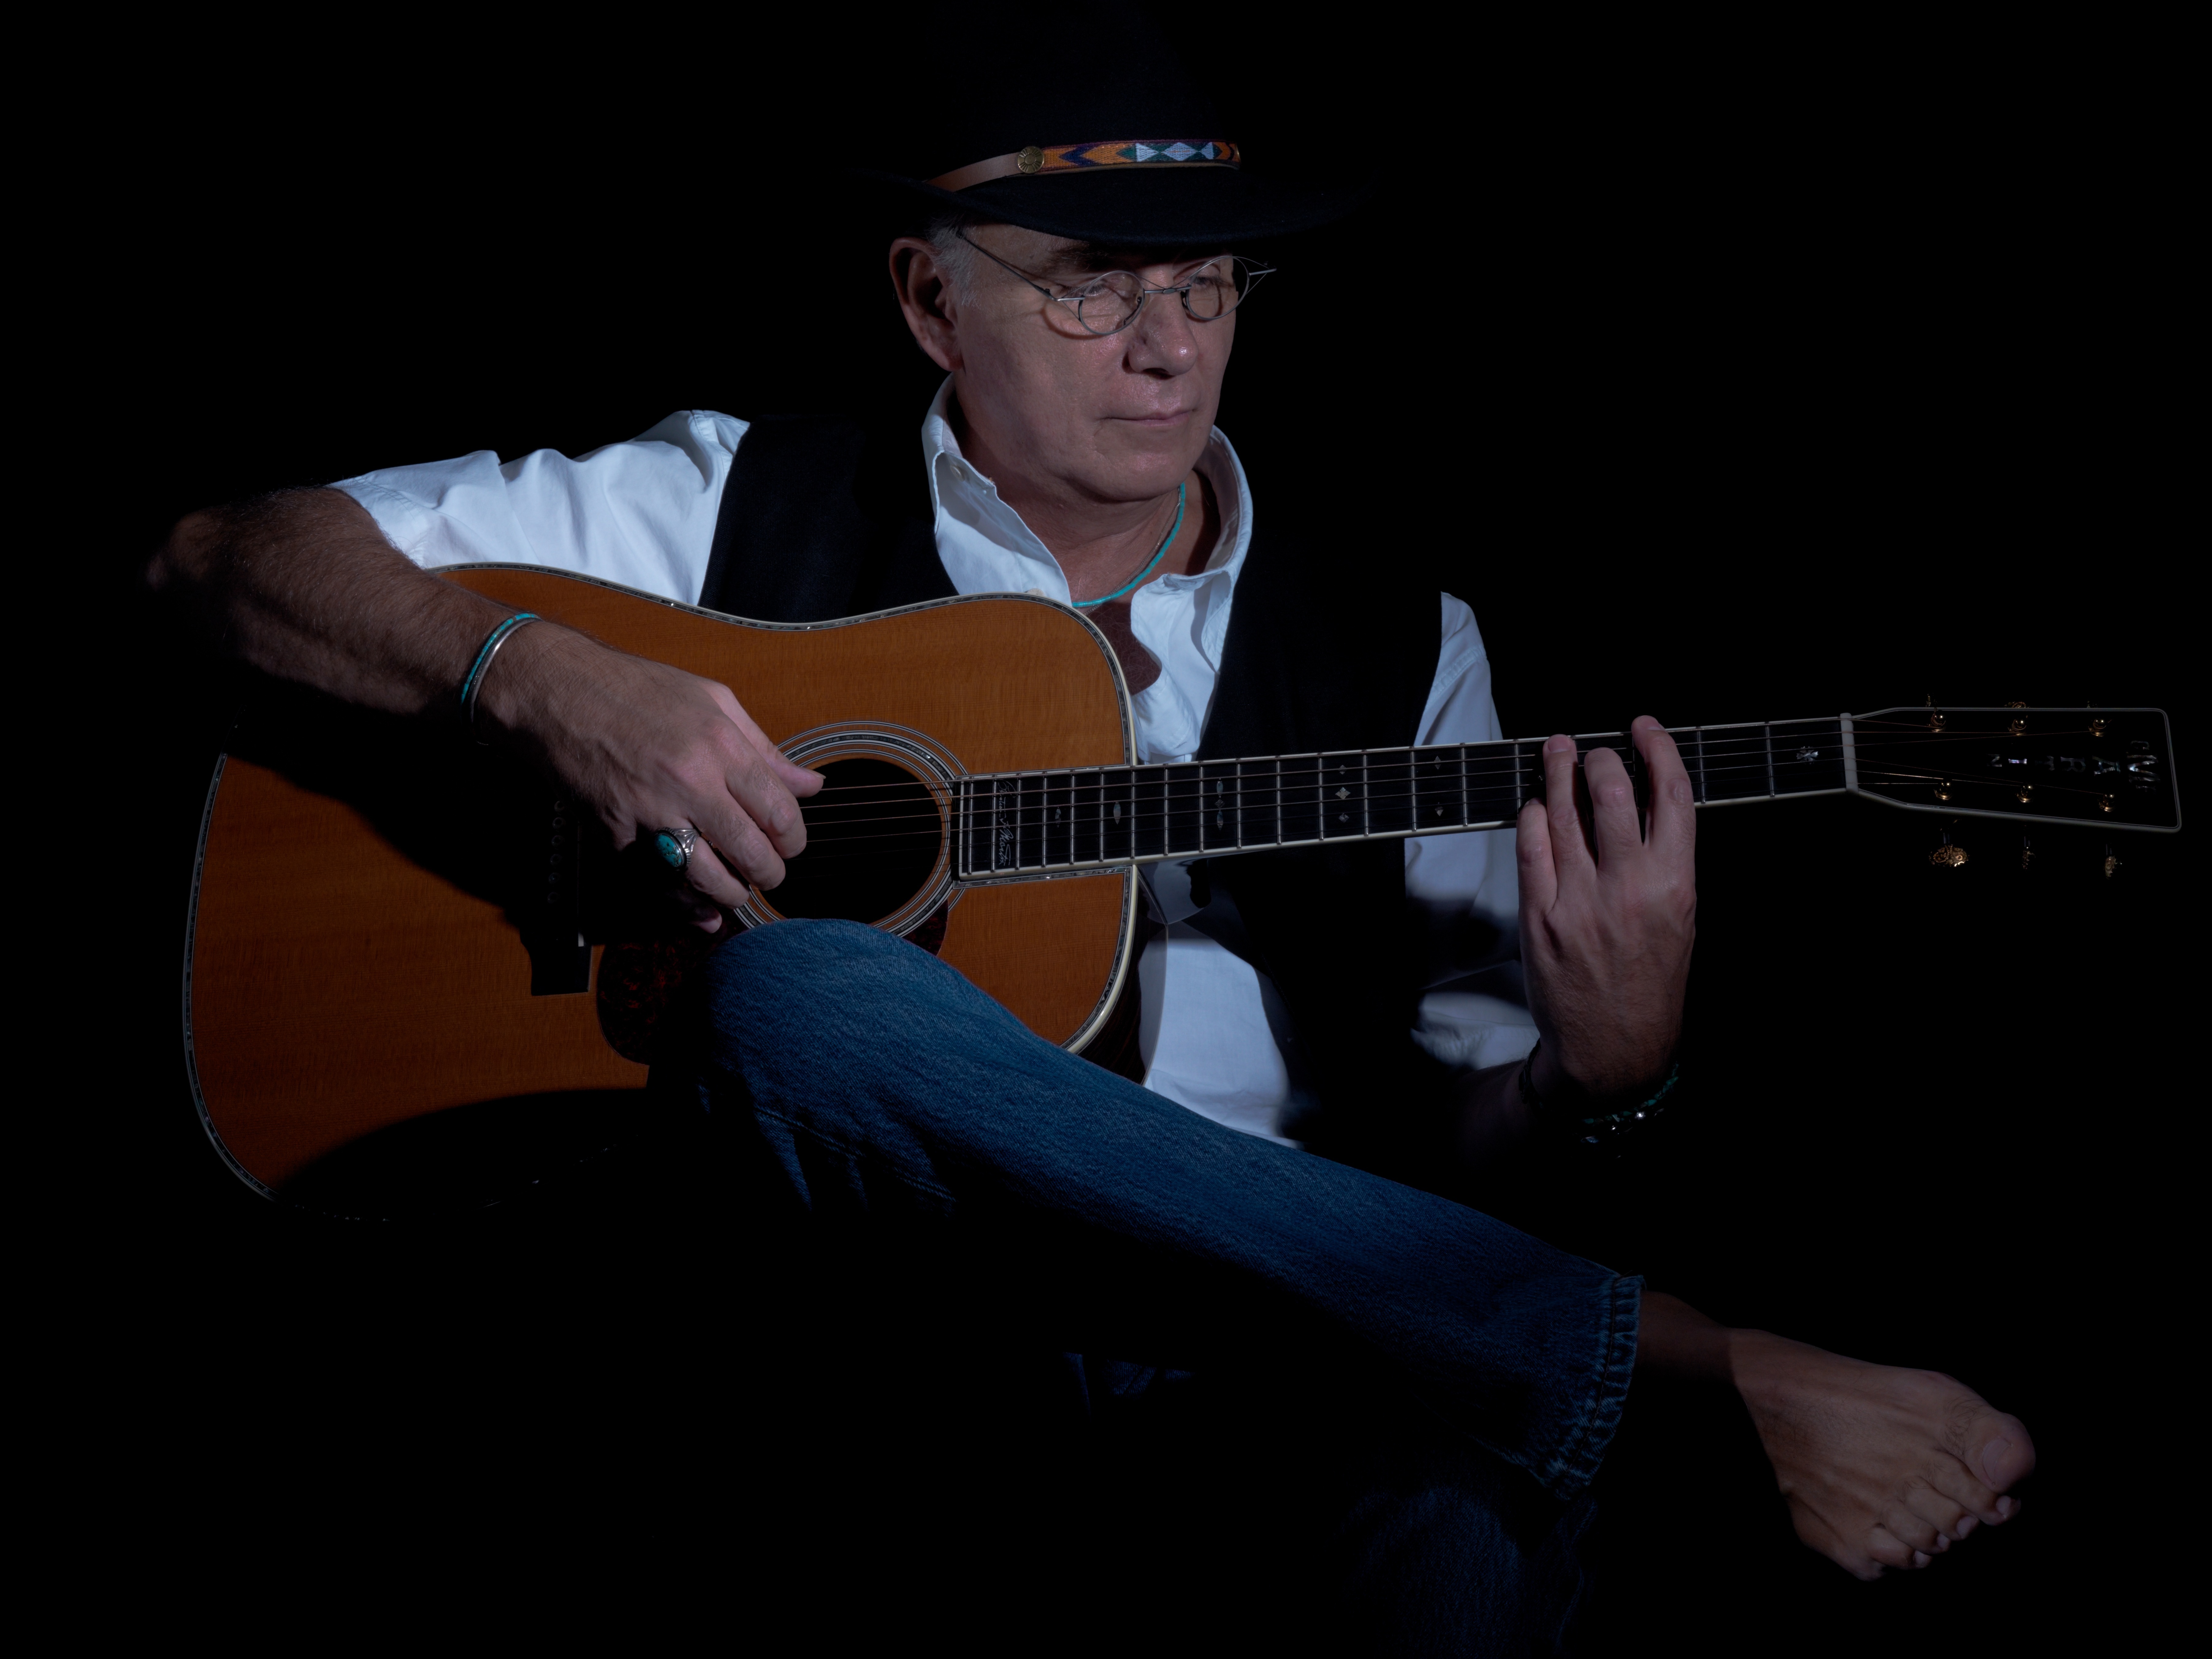
music, guitar, concert, live, equipment, show, instrument, club, musician, player, guitar player, musical instrument, perform, stage, musical, performance, bassist, singing, sound, guitarist, bass guitar, entertainment, concert stage, singer songwriter, string instrument, plucked string instruments, slide guitar